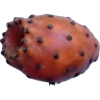
Label: cactus_fruit_red